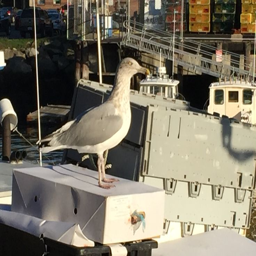
local seagull waiting for the fishing boats to arrive